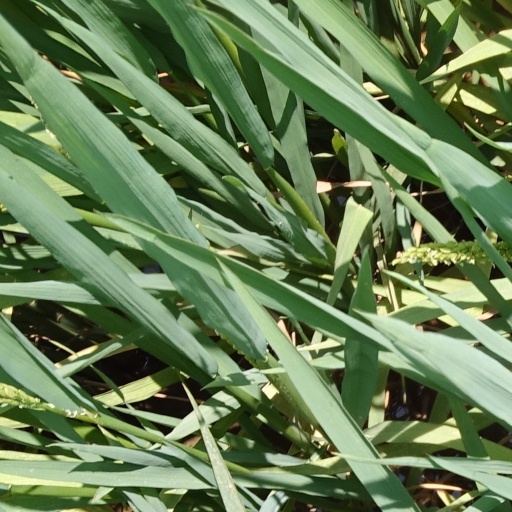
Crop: rice